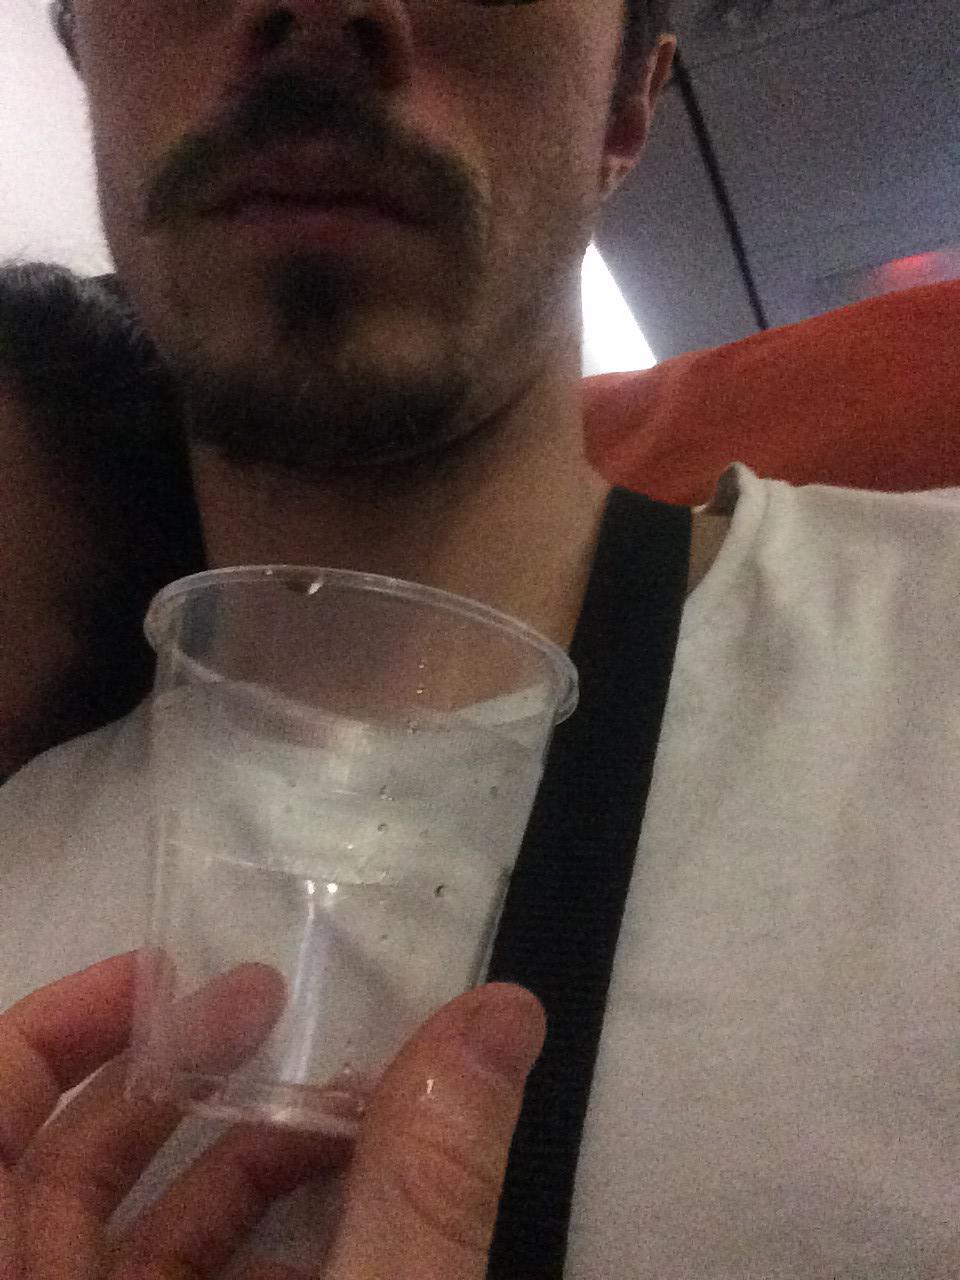
Object: Disposable plastic cup (Cup)